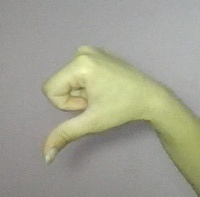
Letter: waw